U.S. national anthem kneeling protests

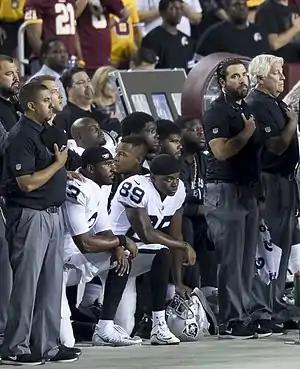
Oakland Raiders players kneeling during the national anthem in 2017

Beginning in August 2016, some American athletes, most of whom are African Americans, have protested against systemic racism in the United States by kneeling on one knee while the U.S. national anthem is played. Beginning in 2017, many players also protested against President Donald Trump's criticisms of those involved in the protest, and some against Trump's policies during his time in office. Some observers have praised the players' social awareness. The act itself has become widely referred to as "taking the knee" or "taking a knee". Right-wing backlash to Black athletes kneeling often includes heavy criticism of the athletes for being "unpatriotic"; internet backlash against the players has raised questions over their right to freedom of speech.